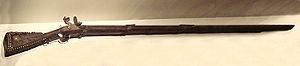
Fusil venant de Madagascar dans le Muséum d'histoire naturelle à La Rochelle situé 28 rue Albert 1er (Charente-Maritime - France).
La platine à silex est un type de mécanisme autrefois utilisé dans les armes à feu, mise au point par l'arquebusier Marin Bourgeois en combinant le système de deux platines existantes. Vers 1630, il a rapidement remplacé les mécanismes plus anciens, les platine à mèche et platine à rouet, et son usage s'est perpétué pendant plus de deux siècles, jusqu'à ce que des systèmes basés sur la percussion d'une capsule de fulminate de mercure et sur la cartouche métallique le remplacent.
Les Forces armées de Madagascar, sont constituées des forces armées populaires fondées en 1960, divisées en une armée de terre, une marine de guerre, ainsi qu'une armée de l'air et la gendarmerie selon les données de l'International Institute for Strategic Studies en 2017.